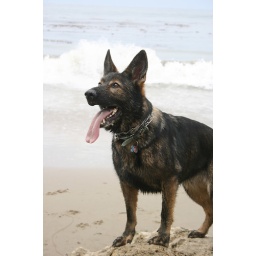
Loving the dog beach in Santa Barbara